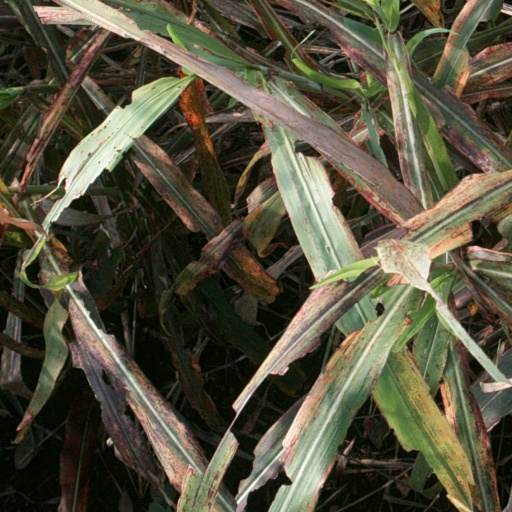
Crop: sorghum